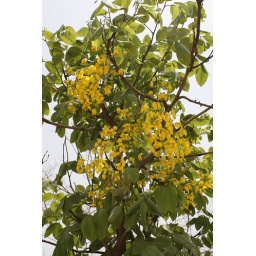
Little yellow flowers common around India.